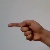
The image shows a hand gesture representing the letter 'G' in Indian Sign Language.